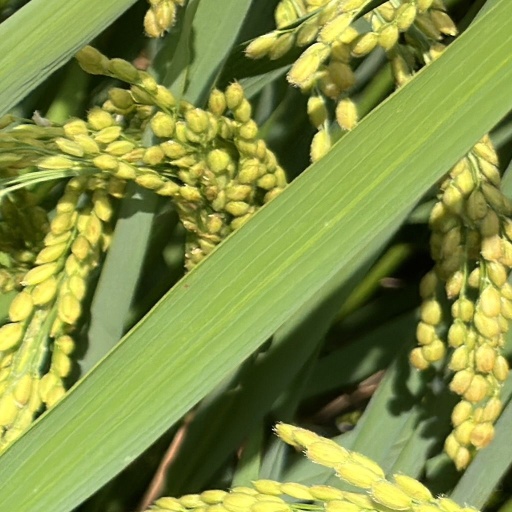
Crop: rice